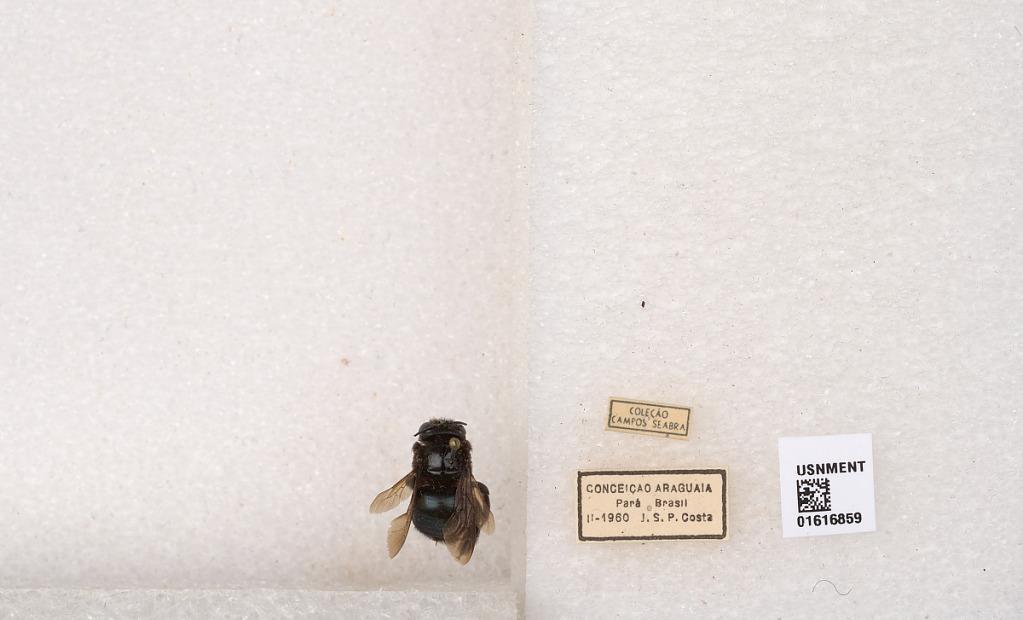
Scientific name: Xylocopa (Schonnherria) subcyanea Pérez
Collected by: J. Costa
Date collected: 1960-2-1
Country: Brazil
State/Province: Para
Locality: Conceicao Araguaia